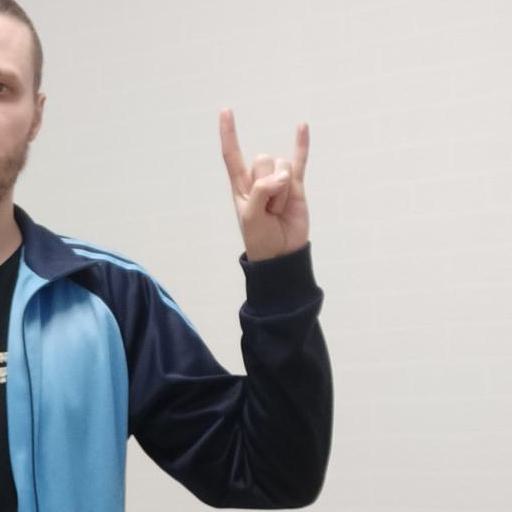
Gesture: rock